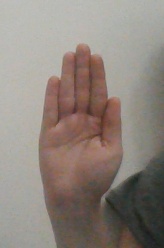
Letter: seen